Sylvia Fine

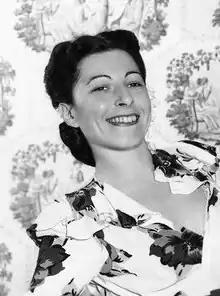
Fine in 1945

Sylvia Fine Kaye (August 29, 1913October 28, 1991) was an American lyricist, composer, and producer. Many of her compositions and productions were performed by her husband, comedian Danny Kaye. Fine was a Peabody Award-winner and was nominated for two Academy Awards and two Emmys during her career. She won an Emmy award in 1976 for a children's special.